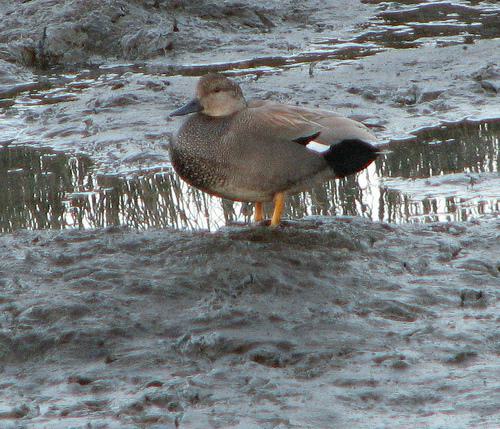
A photo of a gadwall